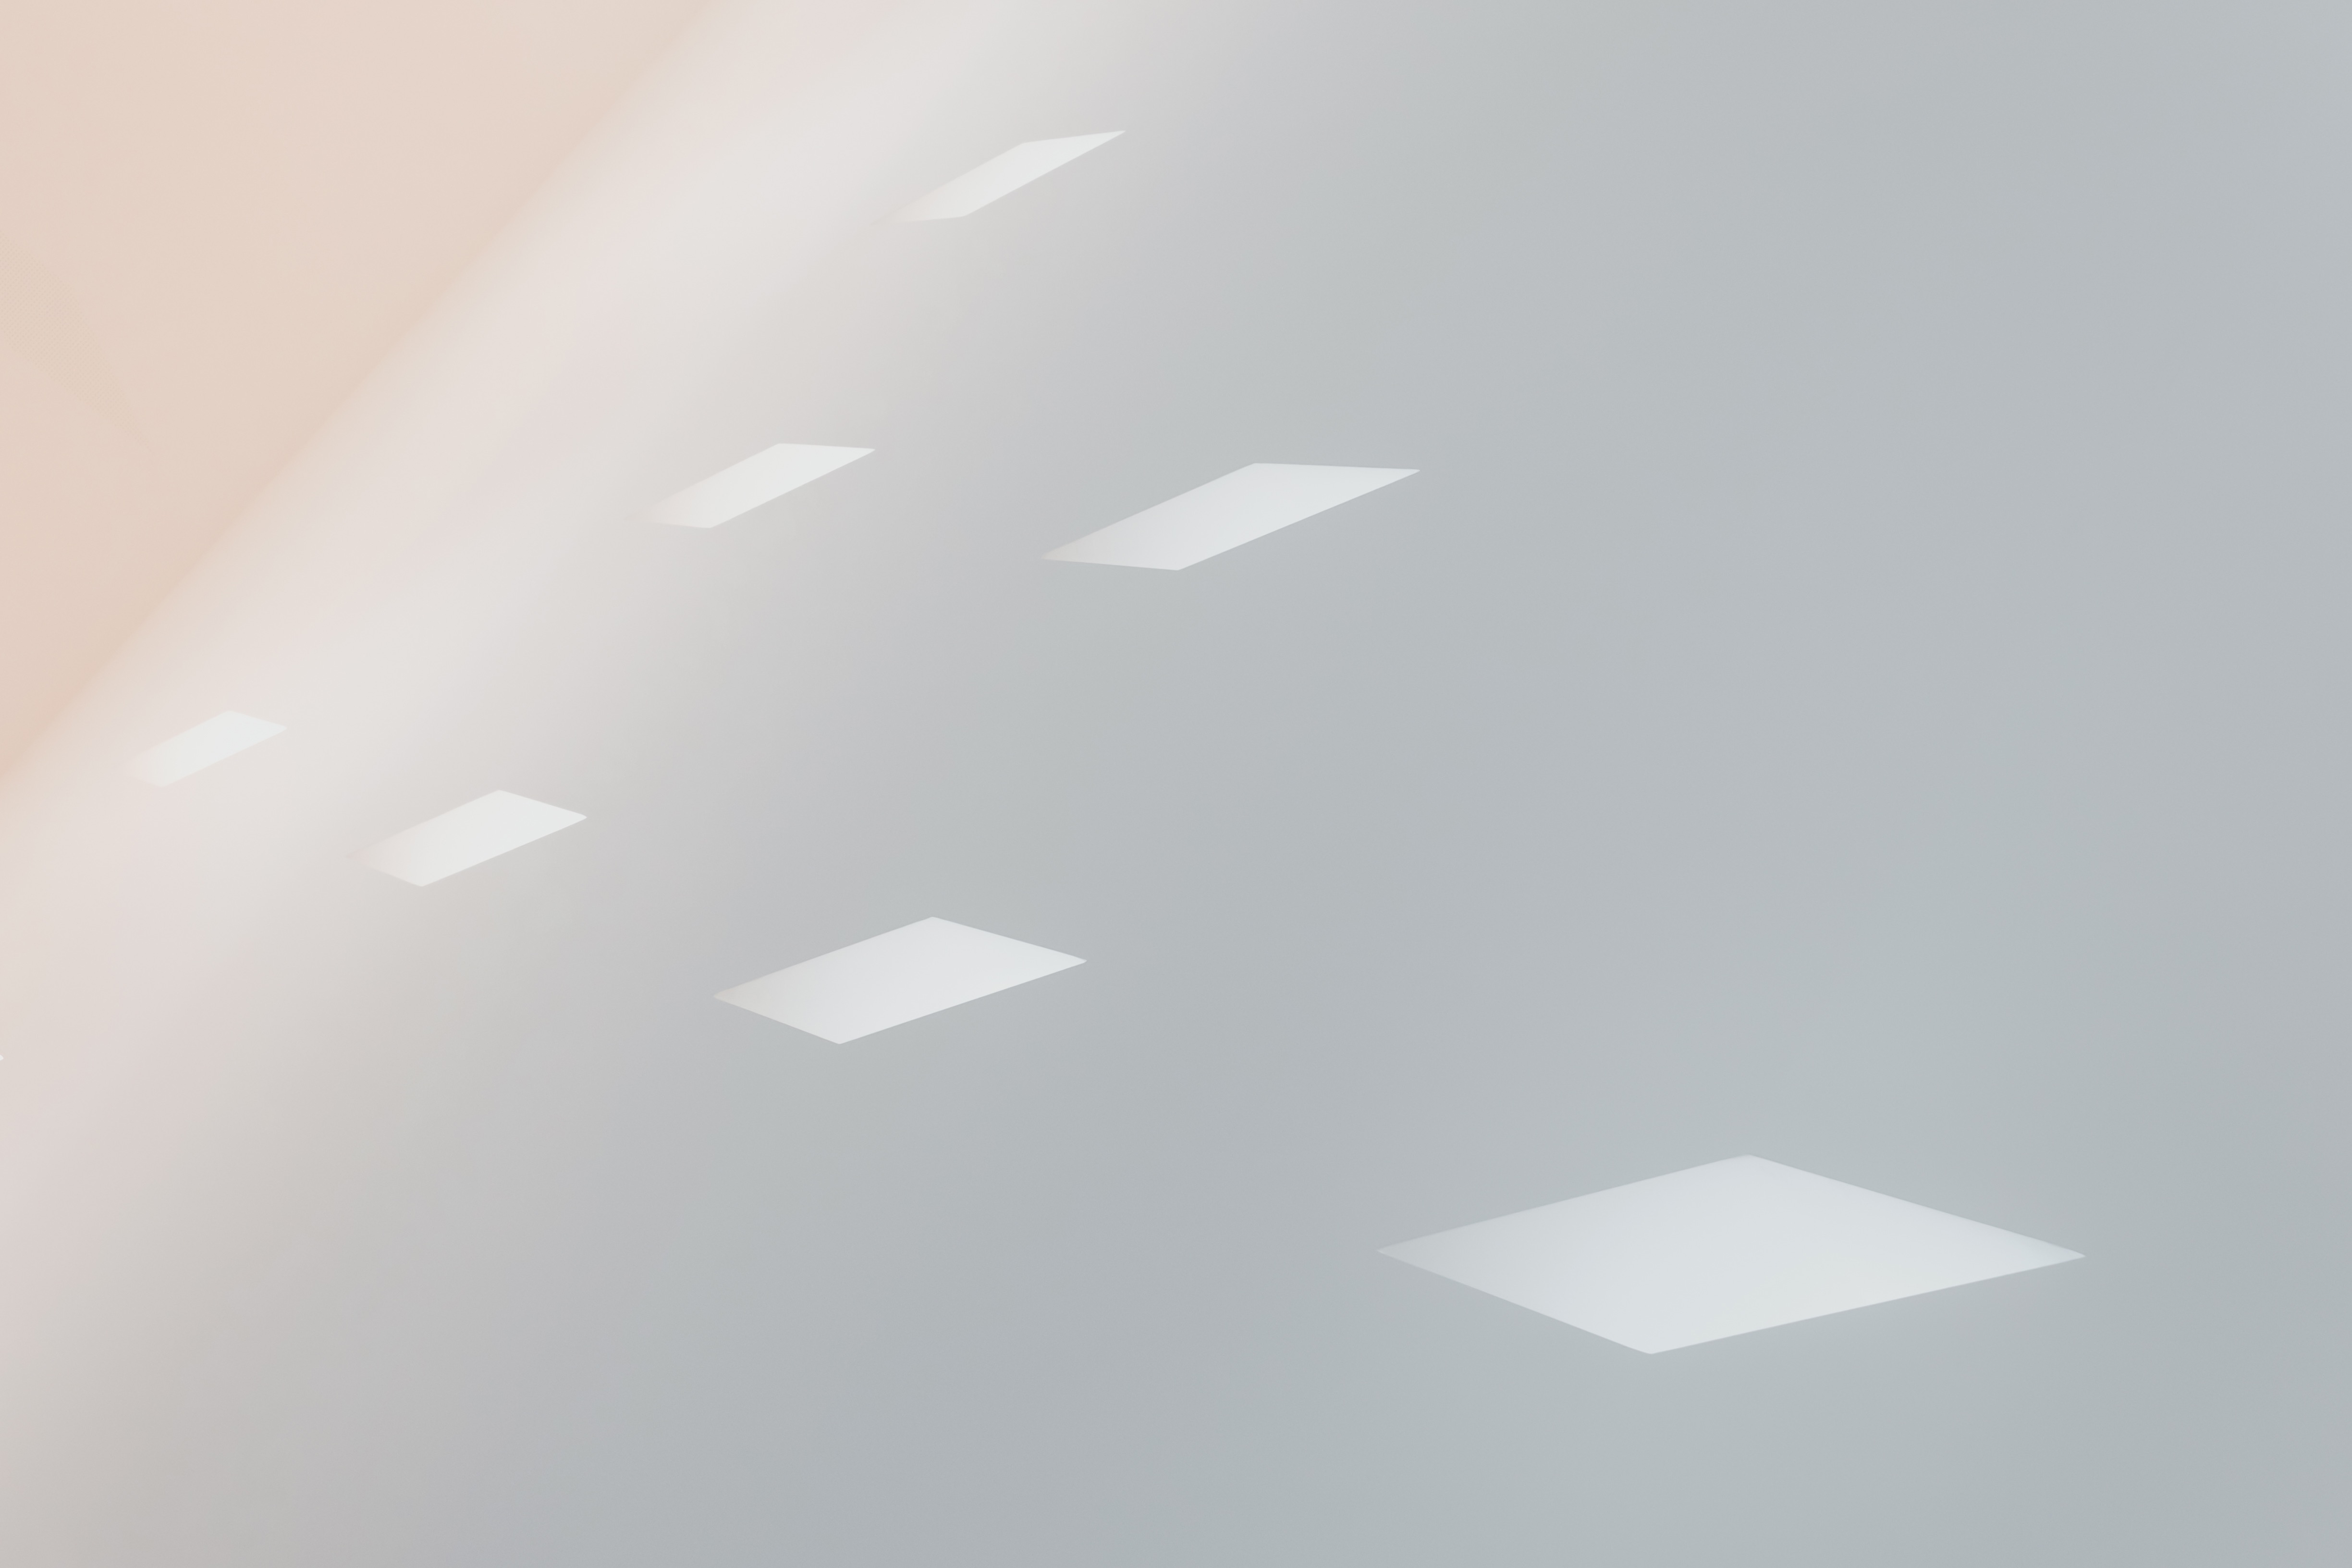
light, white, ceiling, line, lamp, lighting, circle, light fixture, shape, sconce